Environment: real
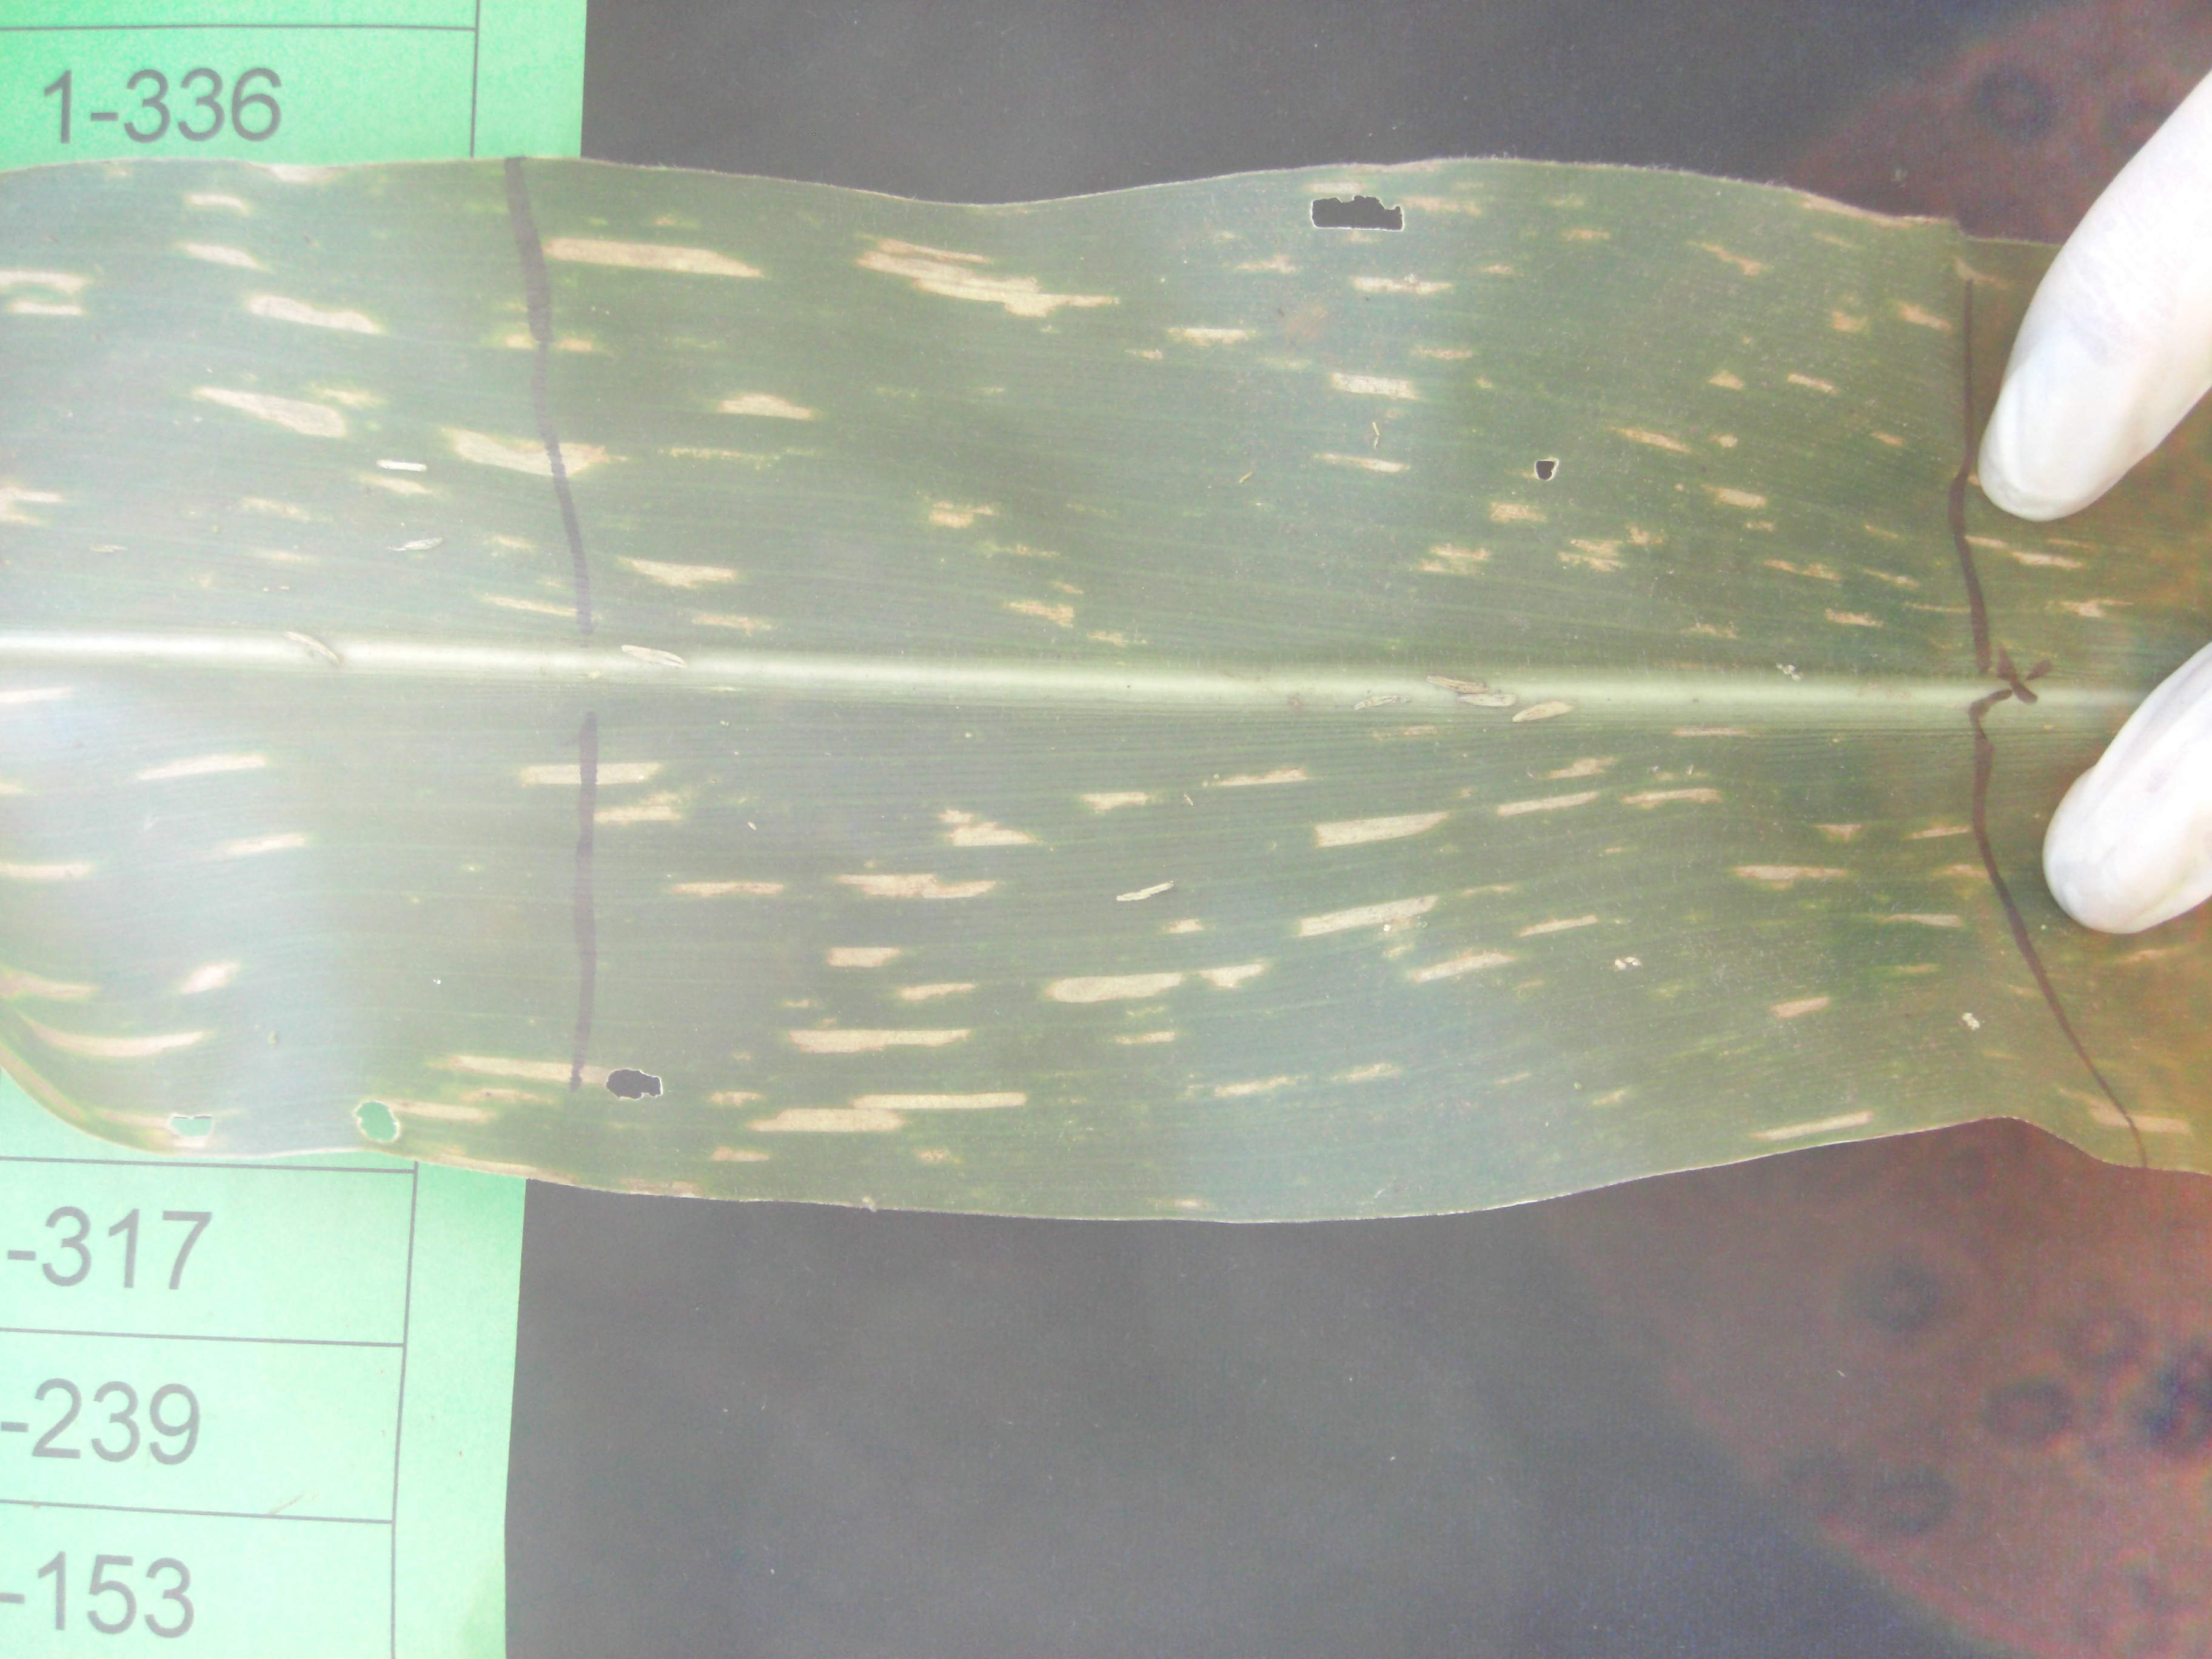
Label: gray_leaf_spot